Azawakh

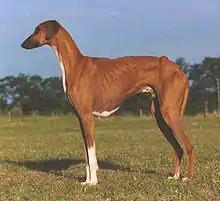
A male Azawakh

Slim and elegant, with bone structure and muscles showing through thin skin. Eyes are almond-shaped.